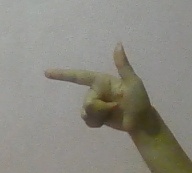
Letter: yaa